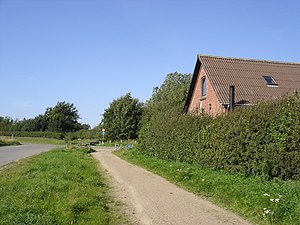
Lyby
Salling Natursti krydser Intrupvej ved byskiltet i Lybys sydlige udkant
Salling Natursti krydser Intrupvej S for Lyby
Lyby er en bebyggelse på Salling, beliggende 9 km nord for Skive. Lyby ligger i Skive Kommune og hører til Region Midtjylland.